Barnsley

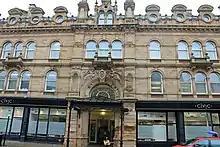
The Civic

The first bottle bank for glass recycling collection in the United Kingdom was introduced by both Stanley Race CBE, then president of the Glass Manufacturers' Federation and major employer Redfearn's (now Ardagh Glass) and Ron England in Barnsley. The bottle bank opened on 24 August 1977.